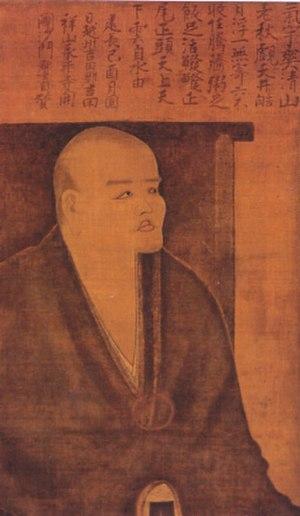
L'école Sōtō en japonais ou Caodong en chinois est une branche du bouddhisme Chan, fondée en Chine, durant la dynastie Tang. Dongshan Liangjie et Caoshan Benji en sont les fondateurs, fondateurs d'où le nom de ce courant provient. Elle fait partie des Cinq Maisons du Chán et était connue pour sa pratique de la contemplation. Elle est evenue la principale école actuelle du bouddhisme zen au Japon et qui s'est diffusé en Occident.
Le Shōbōgenzō est un monument littéraire qui constitue l'un des sommets de la pensée japonaise. Il s'agit de l’œuvre majeure, et inachevée, de Maître Dôgen, le fondateur du Zen Sôto au Japon, rédigée de 1231 jusqu'à sa mort. Le Shôbôgenzô est une collection de textes qui, tous, frappent par leur originalité et leur caractère poétique, mais qui sont aussi souvent déroutants. Plusieurs d'entre eux sont des commentaires et des développements de Dôgen autour de kôans chinois de la tradition bouddhique. Cette œuvre riche et polysémique, dont le sens ne peut être circonscrit dans la tradition herméneutique occidentale, sollicite l'engagement du lecteur bien au-delà d'une approche purement académique et universitaire.
Cette page dresse une liste de personnalités nées au cours de l'année 1200 :
Cette page dresse une liste de personnalités mortes au cours de l'année 1253 :
Eihei Dōgen, Dōgen Kigen ou Dōgen Zenji est le fondateur de l'école Sōtō du bouddhisme zen au Japon. Il l'introduisit sur l'île après un voyage en Chine. Il est considéré comme un des plus grands maîtres du bouddhisme japonais.